Hope Emily Allen

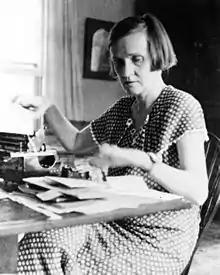

Hope Emily Allen (1883–1960), was an American medievalist who is best known for her research on the 14th-century English mystic Richard Rolle and for her discovery of a manuscript of the Book of Margery Kempe.